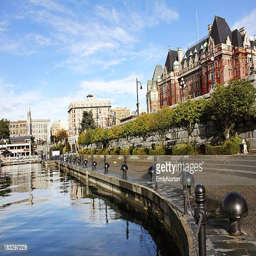
view of the city by the causeway